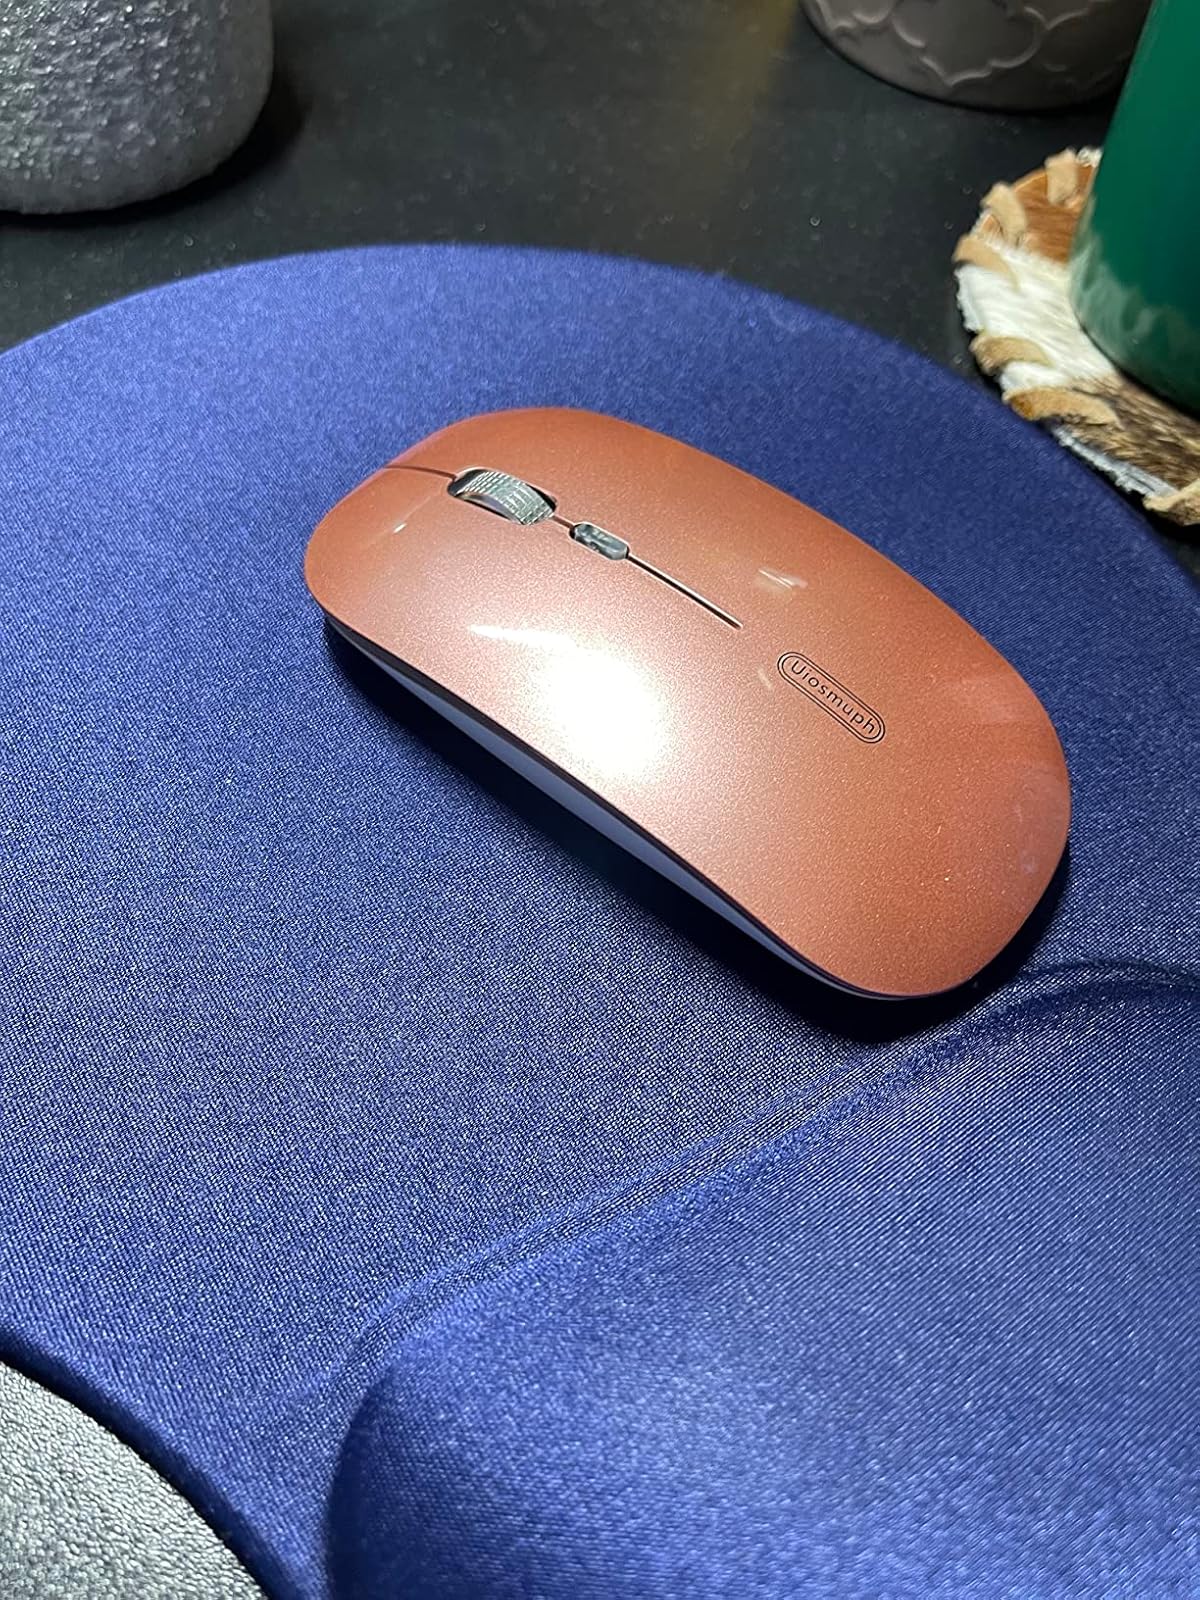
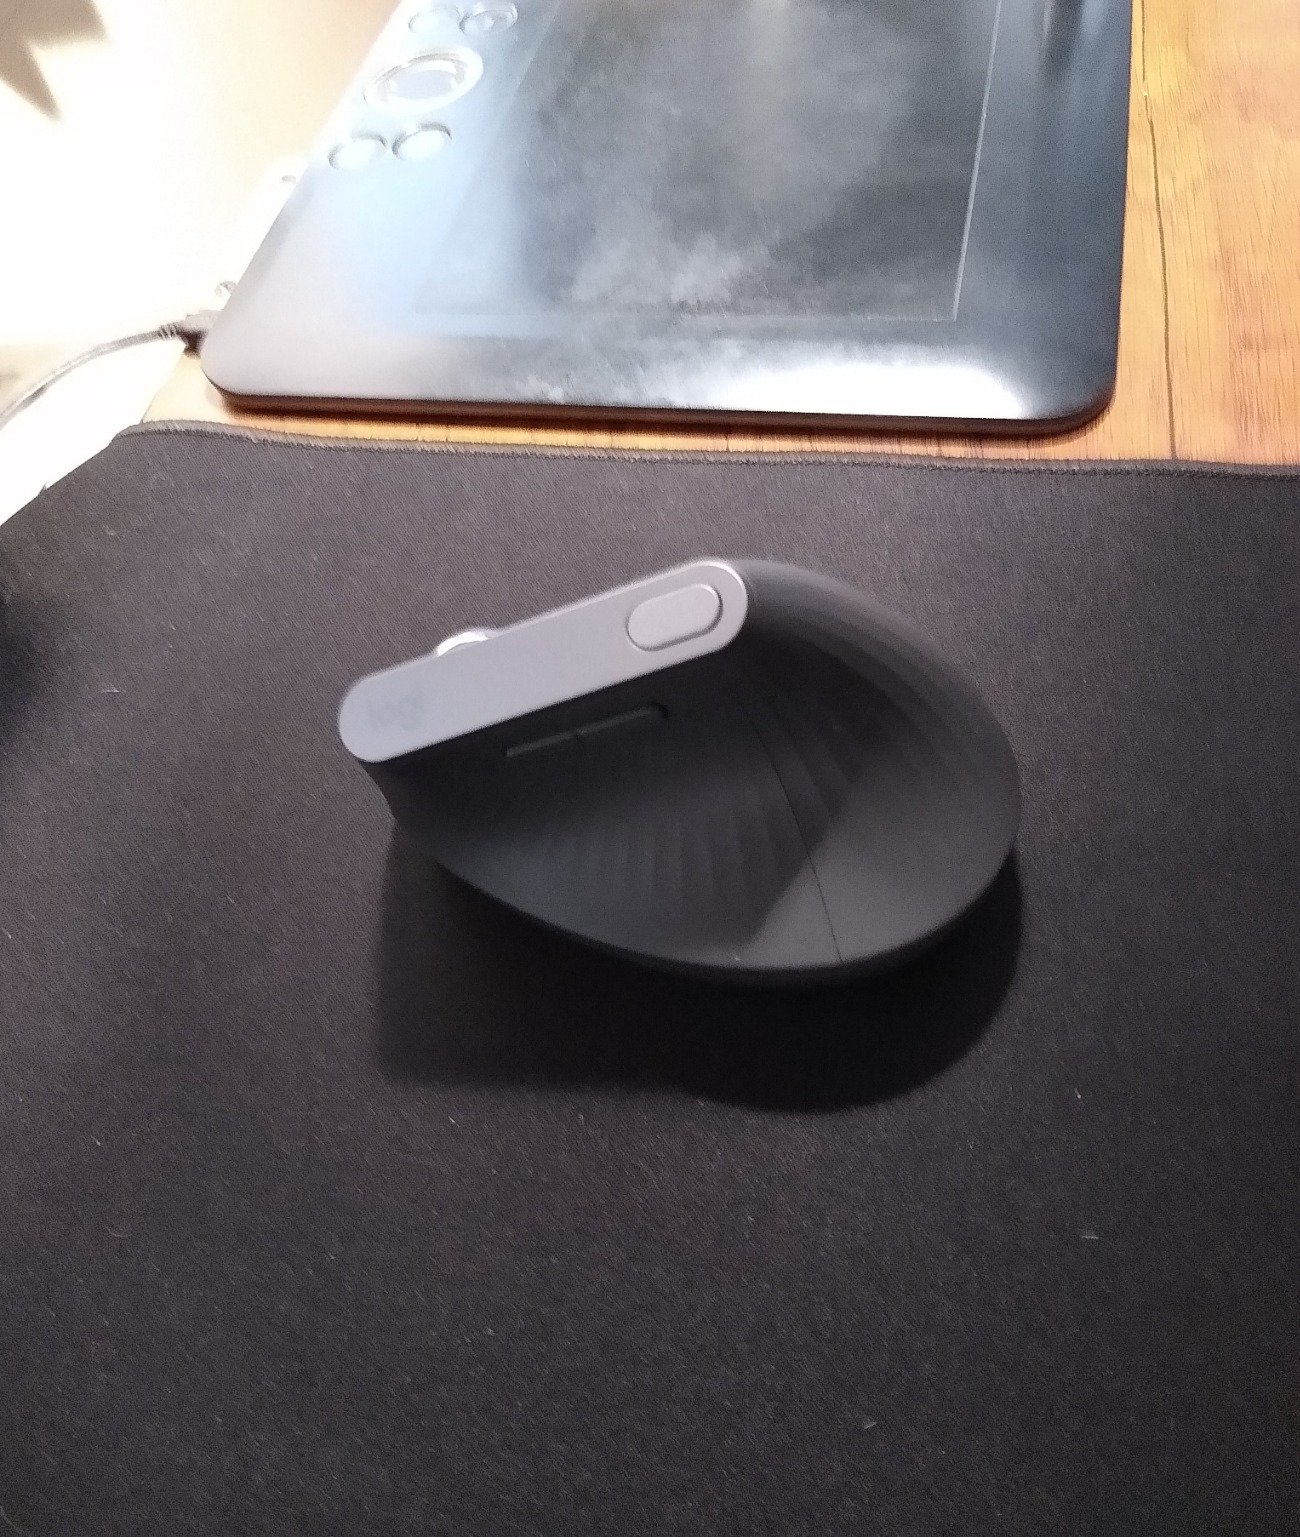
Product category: mouse
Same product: no